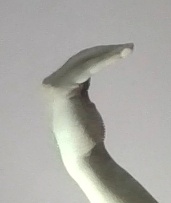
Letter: haa